Paul Otellini

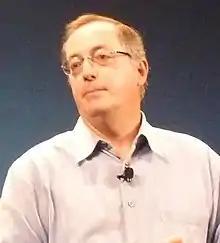
Otellini in 2010

Paul Stevens Otellini (October 12, 1950 – October 2, 2017) was an American businessman who served as president and CEO of Intel. He was also on the board of directors of Google.